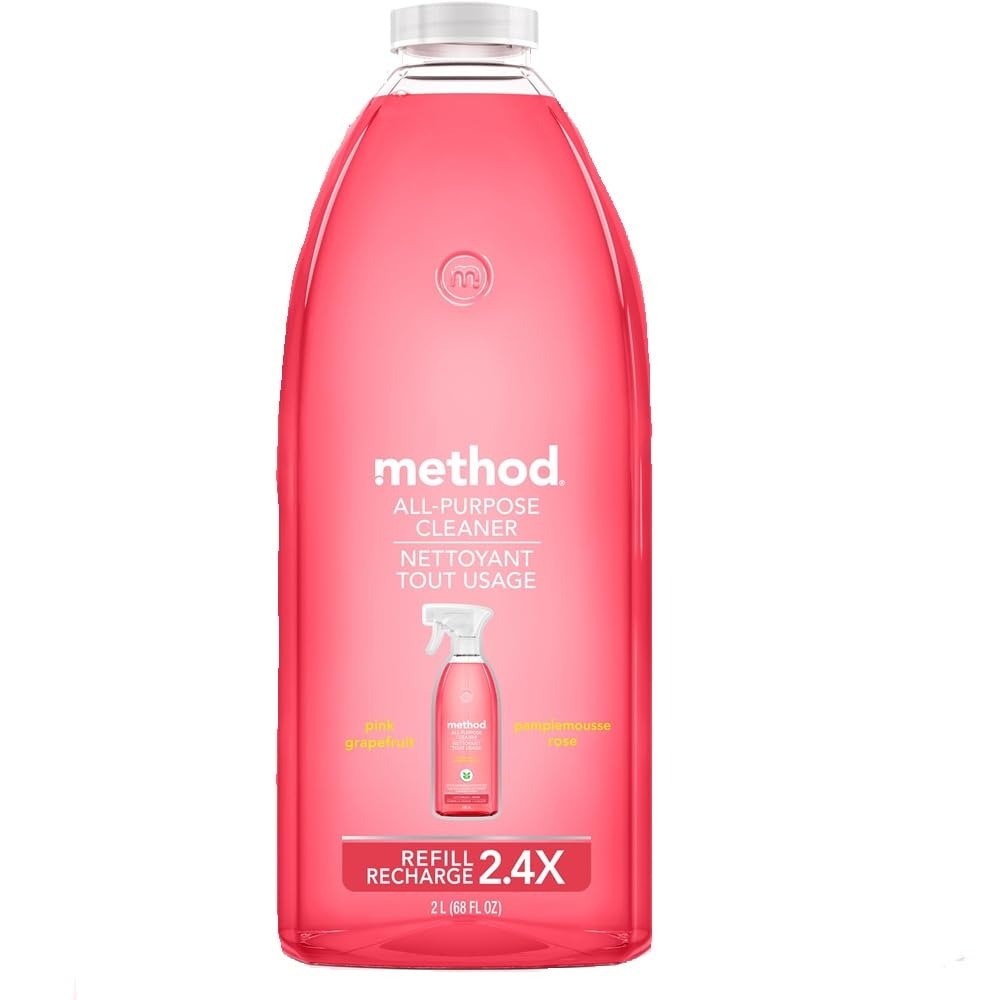
Item Name: Method All-Purpose Cleaner Refill, Pink Grapefruit, 68 Fluid Ounce
Bullet Point 1: Contains 1 - 68 oz all-purpose surface cleaner refill
Bullet Point 2: Safe and effective cleaning for non-porous surfaces
Bullet Point 3: Naturally derived formulas + nature-inspired fragrances
Bullet Point 4: Recyclable bottle made with 100% recycled plastic (PCR)
Bullet Point 5: Never tested on animals. Cradle to cradle certified gold
Value: 68.0
Unit: Fl Oz

Price: 8.29